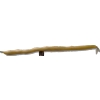
Label: bean_pod